Tamil Nadu Government Multi Super Speciality Hospital

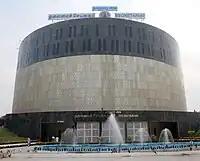
The complex in 2010, before conversion into a hospital

The building, constructed as a legislative assembly complex, was inaugurated on 13 March 2010 by the then Indian prime minister Manmohan Singh. The construction was still incomplete at the time of its inauguration. A temporary dome was constructed at a cost of 30 million for the inauguration of the complex. The temporary dome was later dismantled to give way for a permanent dome, to be built at a cost of 250 million. A 3,200-sq.-ft. fully air-conditioned canteen to accommodate 200 people too was planned on the third floor of the complex's 'A' block.